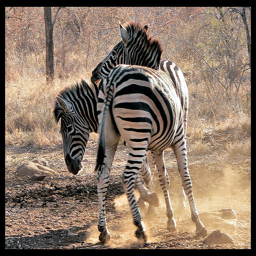
A two headed zebra standing on a dirt road near a tree.
Two giraffes play with each other in the wilderness.
a pair of zebra outdoors in a savannah
Two zebras on the savannah fighting with each other.
Two zebras fighting in dirt field next to bushes.